Allan Border

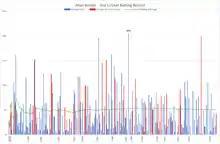
This is the complete graphical representation of the test cricket record of Allan Border. Individual innings are represented by the blue and red (not out) bars; the green line is his career batting average. Current as of 8 January 2019.

In 1977, the breakaway professional competition World Series Cricket (WSC) signed many players who were then banned from first-class and Test cricket, thus leaving many vacancies in the Australian team. Border started the 1978–79 season with his maiden first-class century, 135 against Western Australia at Perth, and followed up with 114 against Victoria at the SCG. After Australia lost the first two Tests in the Ashes series, Border was selected for his Test debut at the MCG. Making a nervous start, he took more than half an hour to score three runs. He made 29 and was run out for a duck in the second innings while attempting a single. In the following Test at Sydney, he was in a "lonely class of his own" by top-scoring in both innings with 60 not out and 45 not out as Australia lost the match and the Ashes. He used his feet to the spinners as his teammates struggled to cope with the turn. However, after scores of 11 and 1 in the Fifth Test at Adelaide he was dropped for the Sixth Test. This was the only test he missed in his entire career; he played in all of Australia's next 153 tests.